On the Double (film)

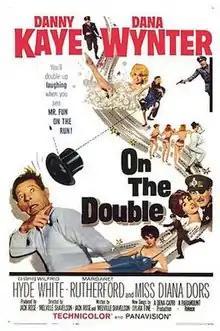
1961 movie poster

On the Double is a 1961 comedy film, directed by Melville Shavelson, who also wrote the screenplay with Jack Rose. It stars Danny Kaye who plays, as in many of his films, two roles — in this case, an American soldier and a British General.